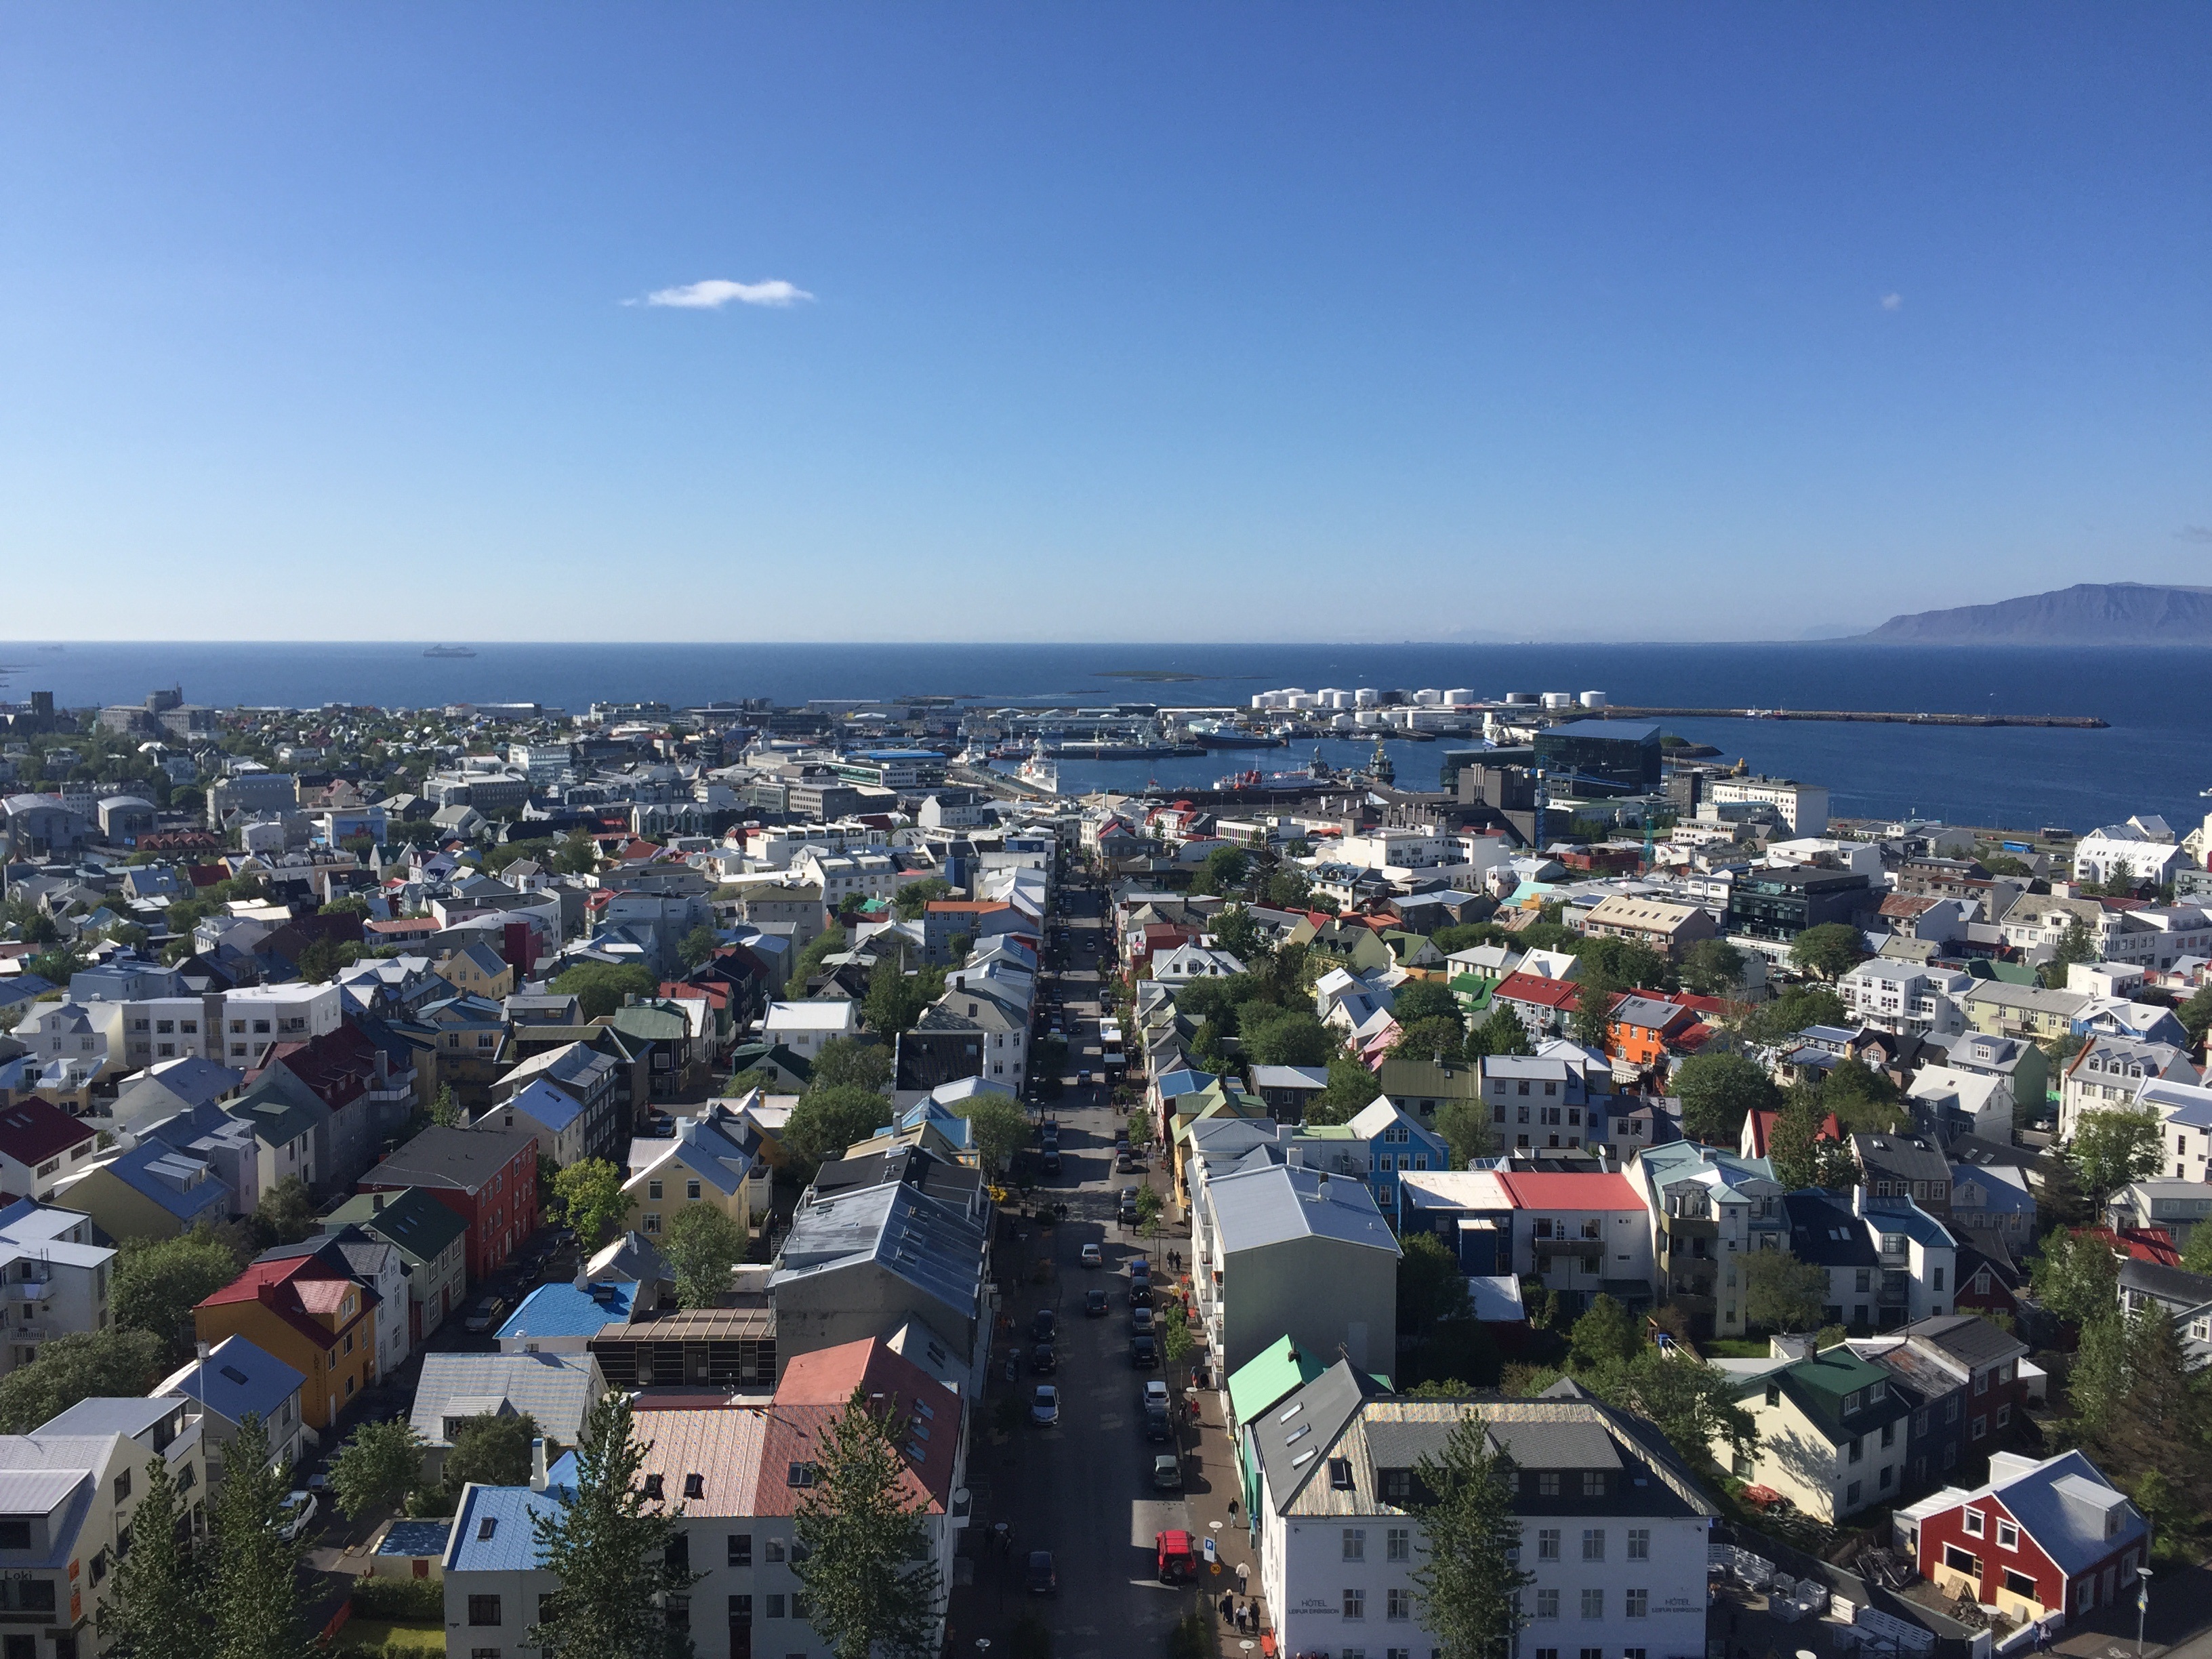
sea, coast, horizon, skyline, town, city, cityscape, panorama, downtown, suburb, iceland, hallgrimskirkja, reykjavik, neighbourhood, bird's eye view, aerial photography, residential area, human settlement, atmosphere of earth